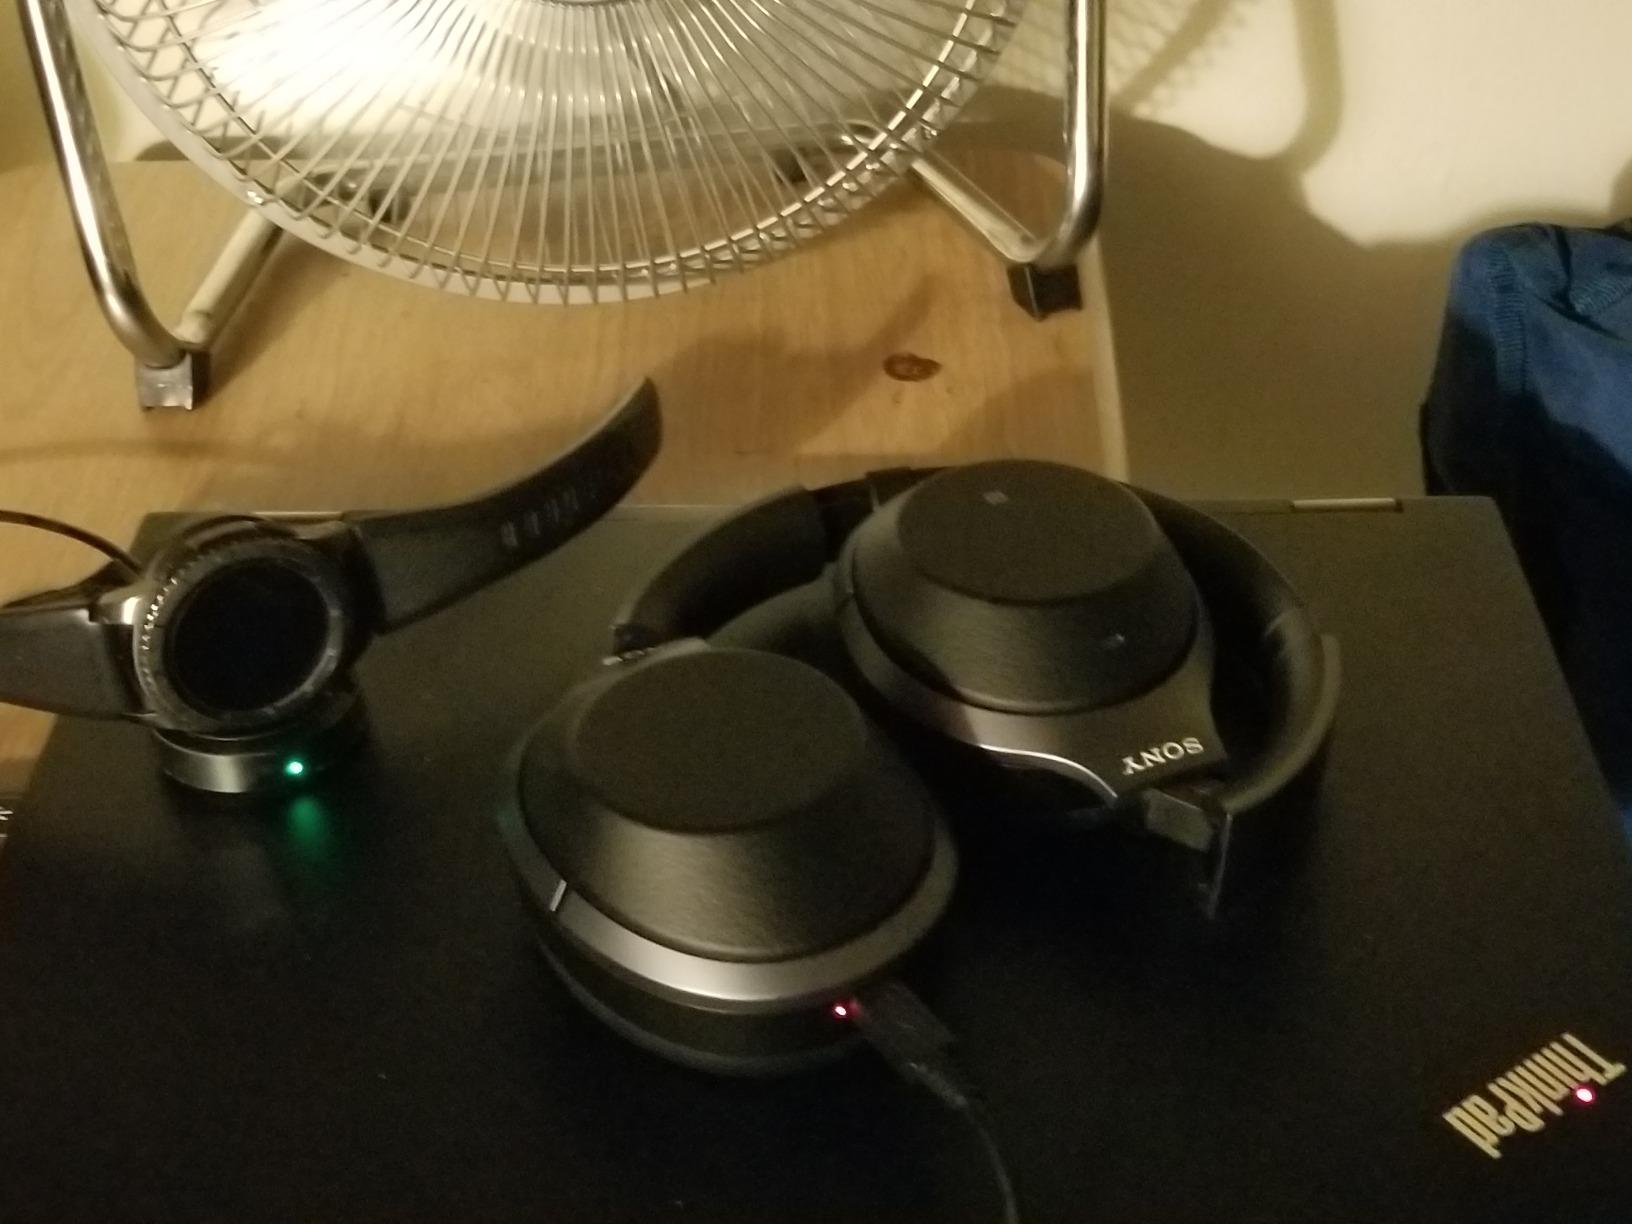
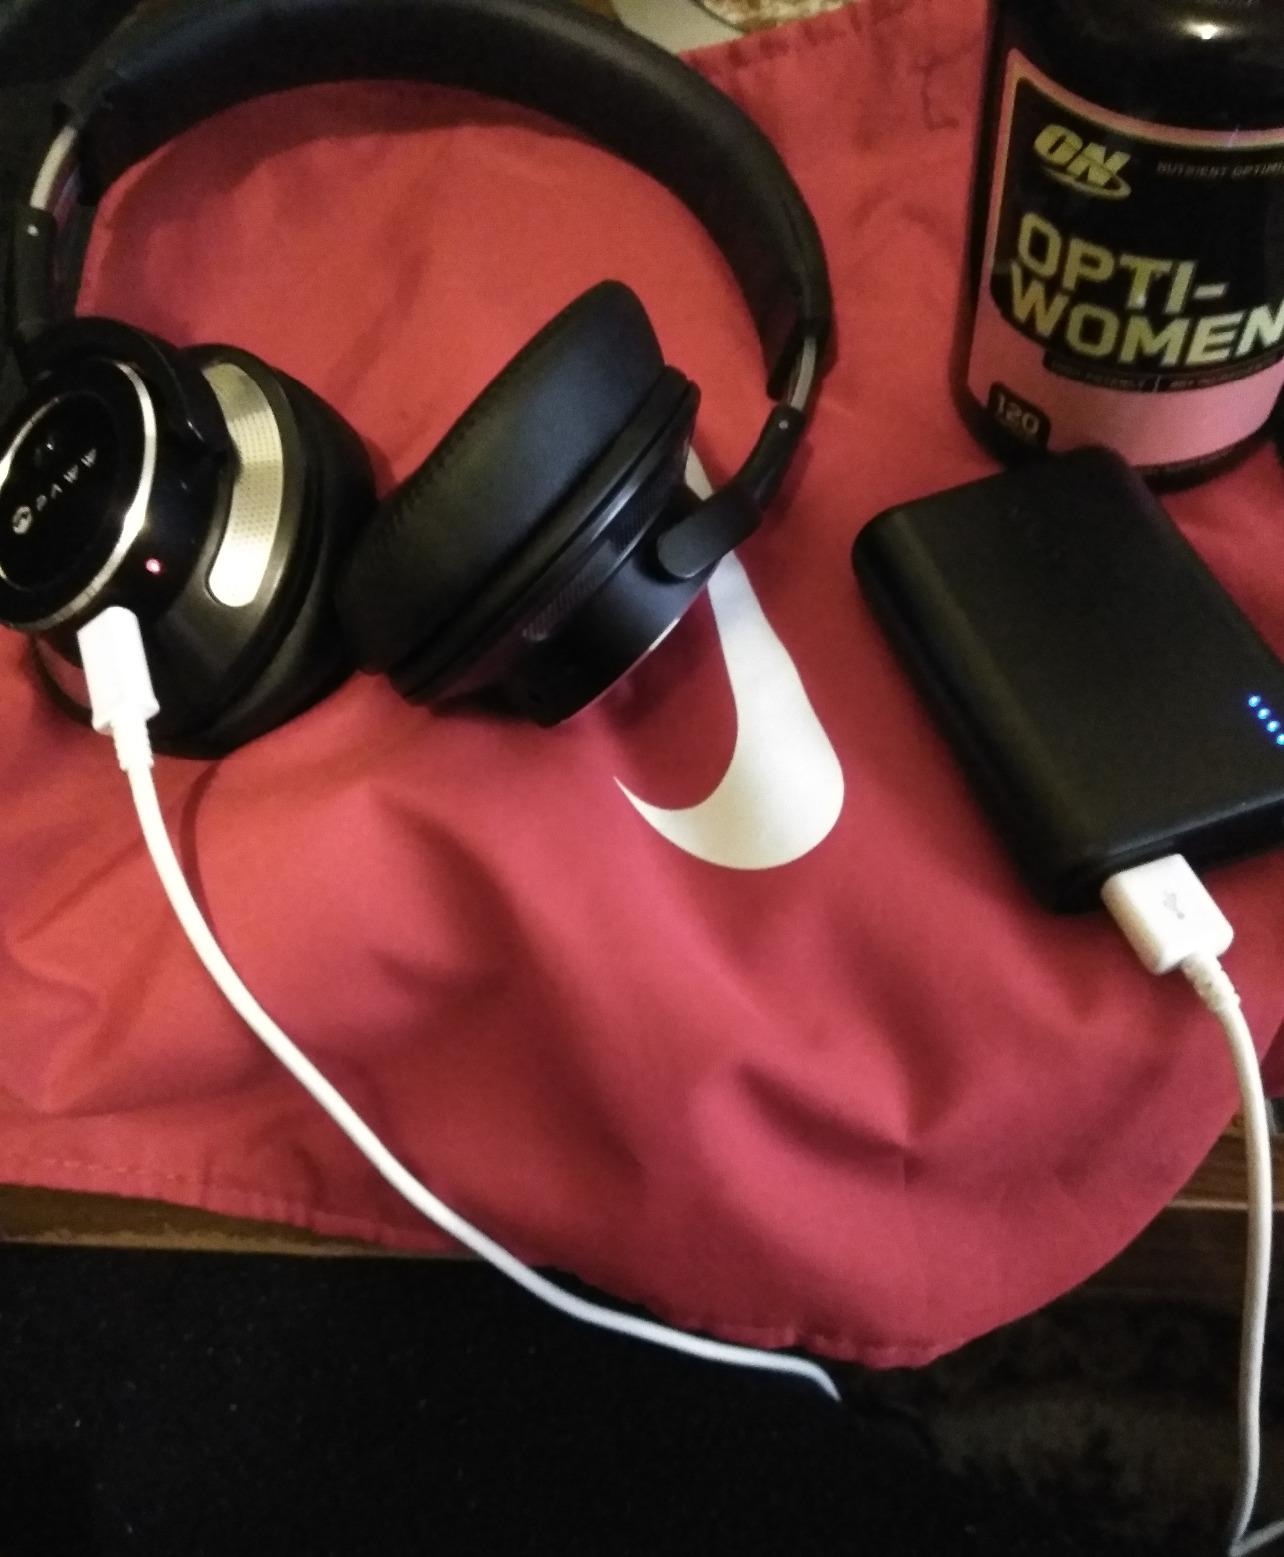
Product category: headphones
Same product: no